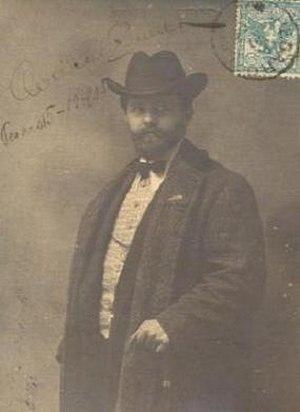
Amilcare Zanella est un compositeur, pianiste, pédagogue et chef d'orchestre italien.